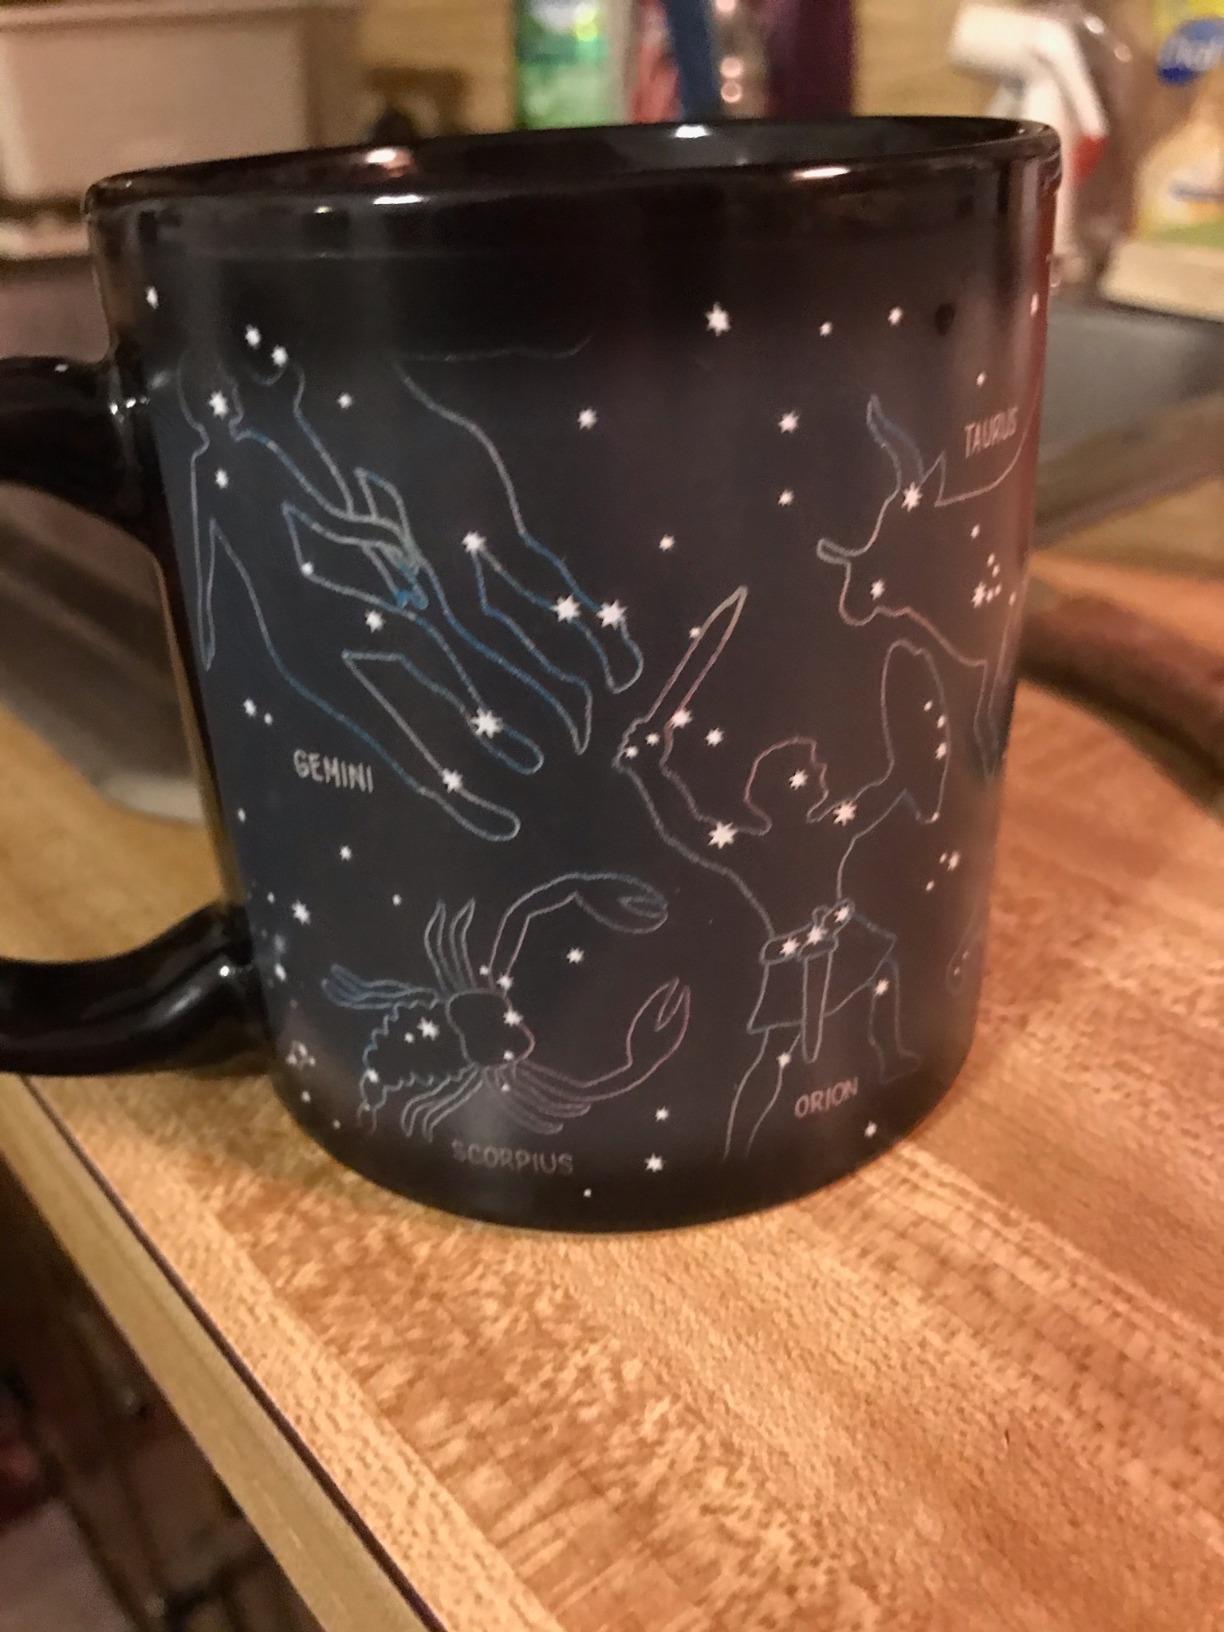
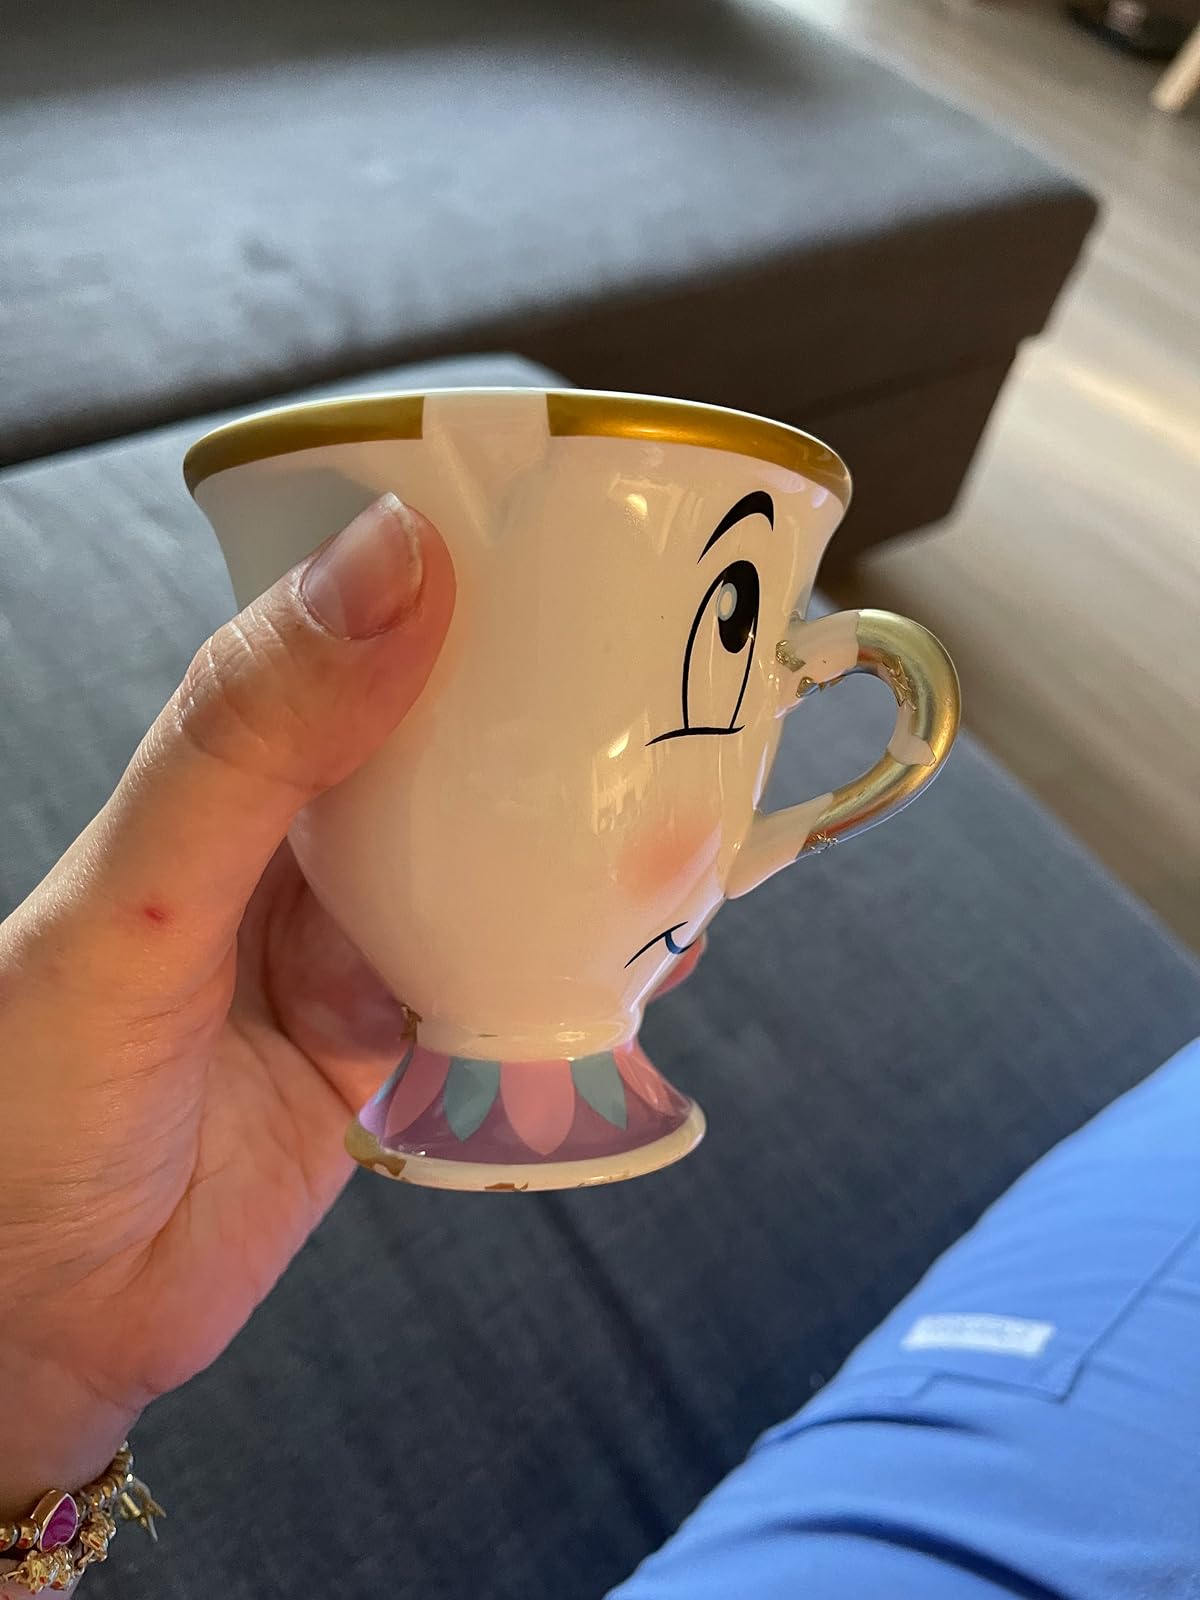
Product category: items_mug
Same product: no